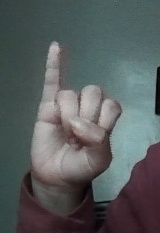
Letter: meem